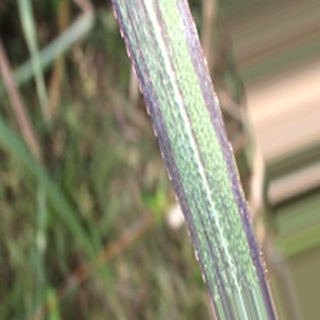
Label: sugarcane_bacterial_blight